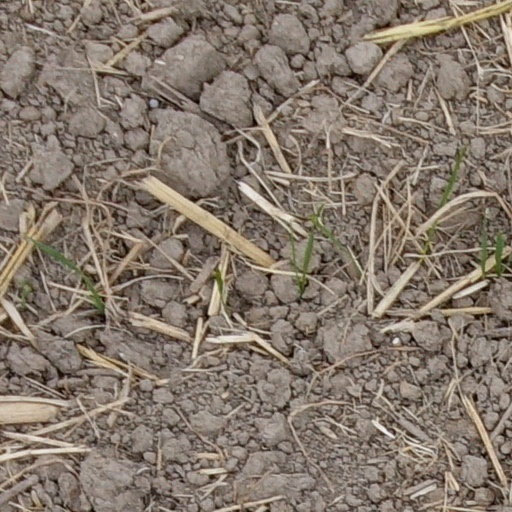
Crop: wheat